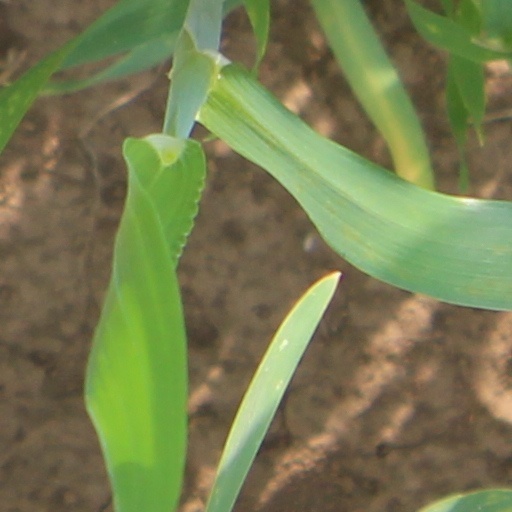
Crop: wheat